The World Is Not Enough

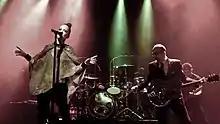
Rock band Garbage ("pictured in 2012") sang the film's title song.

The interior (and single exterior shot) of L'Or Noir casino in Baku, Azerbaijan, was shot at Halton House, the officers' mess of RAF Halton. RAF Northolt was used to depict the airfield runway in Azerbaijan.